Battle of Eckmühl

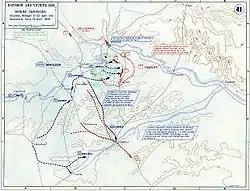
Location of forces as of Midnight, 21–22 April 1809

With the seizure of the bridge at Regensburg, Archduke Charles no longer needed to defend the Landshut bridgehead and instead moved to concentrate his remaining forces so as to envelop and destroy Davout's corps. FML Prince Friedrich of Hohenzollern-Hechingen's III A.K. (15,700 men) and FML Prince Franz Seraph of Rosenberg-Orsini's IV A.K. (21,460 men), were ordered to hold the Austrian left, pinning in place Davout's corps, while FZM Johann Kollowrat's fresh II A.K. (28,168 men) and the elite grenadiers and cuirassiers of G.d.K. Prince Johann of Liechtenstein's I Reserve A.K. advanced south from Regensburg and deployed against Davout's exposed left flank. Inexplicably, no orders were issued to G.d.K. Count Heinrich von Bellegarde, so his powerful I A.K. (27,653 men) remained on the north bank of the Danube and played no role in the subsequent fighting.